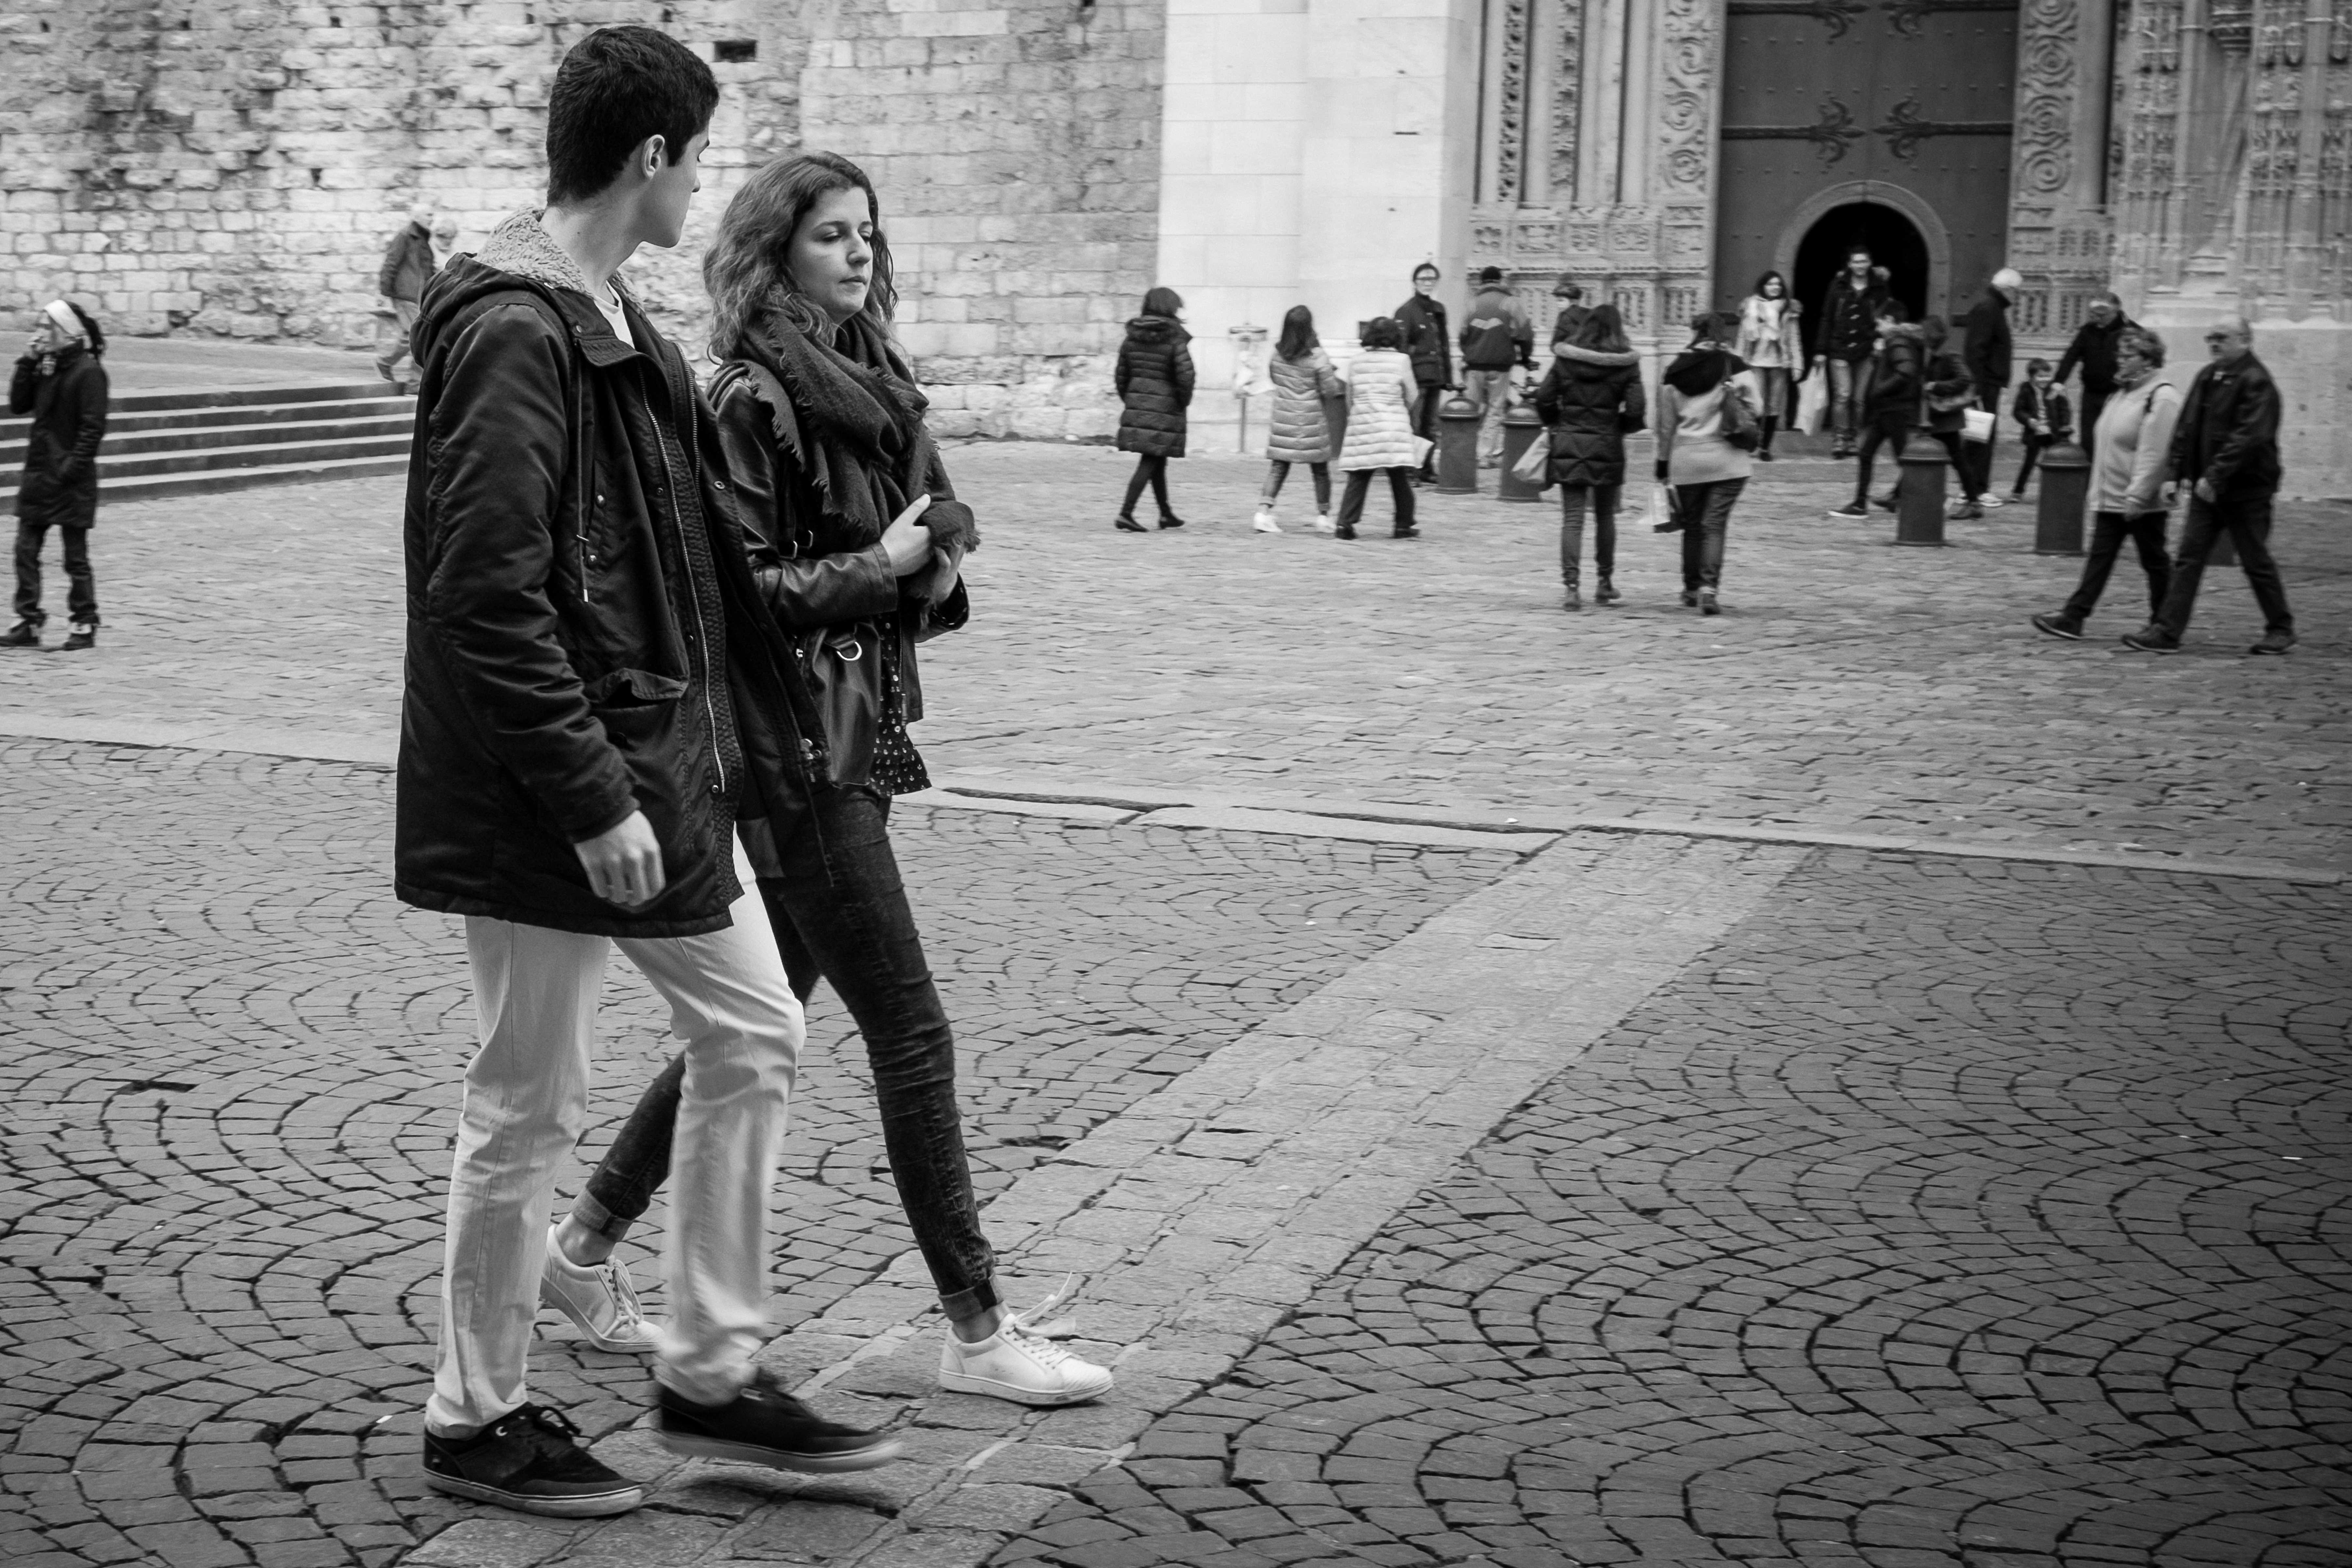
pedestrian, walking, black and white, people, road, street, photography, urban, crowd, travel, france, fujifilm, black, monochrome, bw, blackandwhite, blackwhite, infrastructure, ngc, photograph, snapshot, normandy, image, fuji, stphotographia, fujixt1, fujix, noireblanc, rouen, monochrome photography